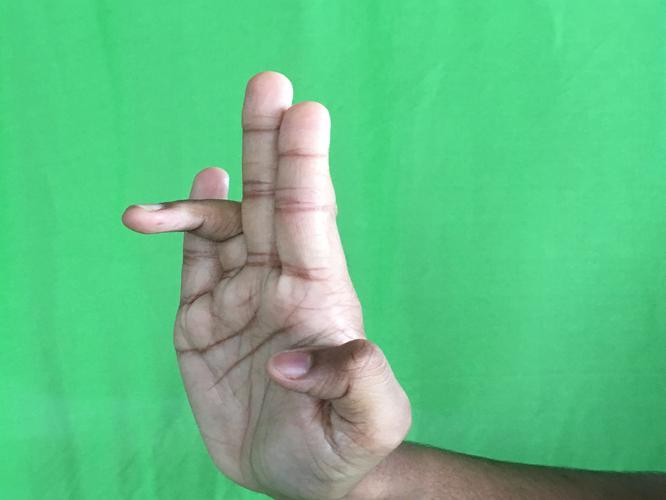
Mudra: Tripathaka
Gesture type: single_hand